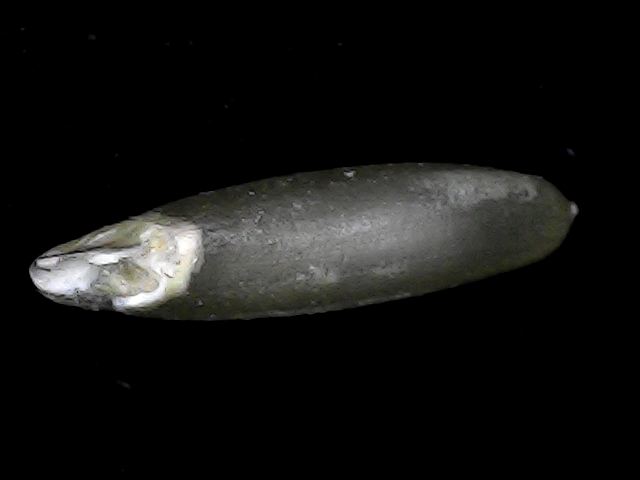
Rice variety: BD70